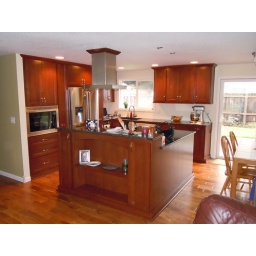
Crown molding installed around the hood and wall and window trim installed. Finally finished!